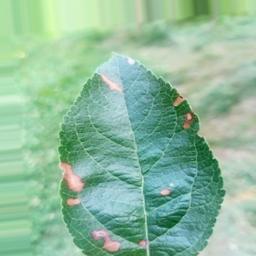
Label: Alternaria